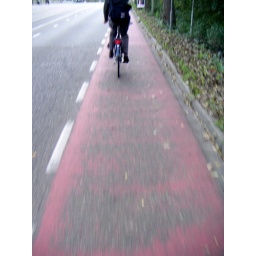
The paint isn't worn out from cars driving over it--that's bike wear!